Odissi

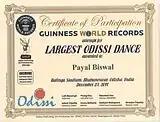
Guinness World Records on the largest Odissi dance event.

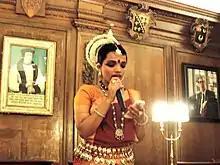
Baisali Mohanty announcing the Oxford Odissi Centre.

Kelucharan Mohapatra, Pankaj Charan Das, Deba Prasad Das and Raghunath Dutta were the four major gurus who revived Odissi in the late forties and early fifties. Sanjukta Panigrahi was a leading disciple of Kelucharan Mohapatra who popularized Odissi by performing in India and abroad. In the mid-sixties, three other disciples of Kelucharan Mohapatra, Kumkum Mohanty and Sonal Mansingh, were known for their performances in India and abroad. Some other notable disciples include, Debi Basu, Jhelum Paranjape, Shubhada Varadkar, Daksha Mashruwala and Nandita Behera. Laximipriya Mohapatra performed a piece of Odissi abhinaya in the Annapurna Theatre in Cuttack in 1948, a show upheld as the first classical Odissi dance performance after its contemporary revival. Guru Mayadhar Raut played a pivotal role in giving Odissi dance its classical status. He introduced "Mudra Vinyoga" in 1955 and "Sancharibhava" in the Odissi dance items, and portrayed "Shringara Rasa" in "Gita Govinda Ashthapadis". His notable compositions include "Pashyati Dishi Dishi" and "Priya Charu Shile", composed in 1961.